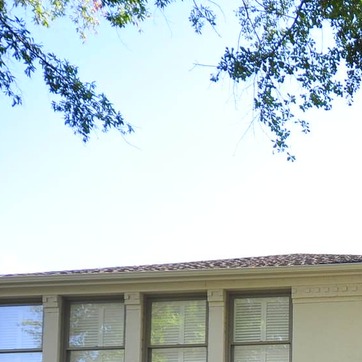
Material: sky